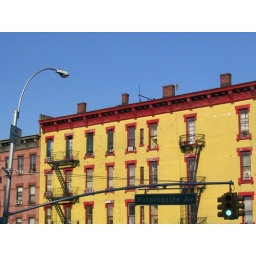
A colorful building in Harlem.